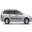
Label: automobile